Alliance Boots

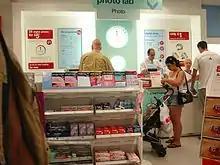
Interior of a Boots store

Boots UK formed the main retail business of Alliance Boots in the United Kingdom, and all former Alliance Pharmacy branches were rebranded as Boots. The Boots brand has a history stretching back over 160 years and is a familiar sight on Britain's high streets. Boots stores are located in prominent high street and city centre locations as well as in local communities. Most branches include a pharmacy, and focus on healthcare, personal care and cosmetic products, with most stores selling over the counter medicines.